Claudio Cassinelli

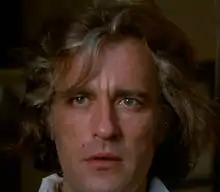
Cassinelli in "Allonsanfàn" (1974)

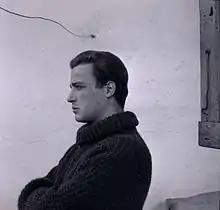
Cassinelli portraying Paolo Monti in 1965 (Fondo Paolo Monti, BEIC)

Born in Bologna to Giuseppina Tafani and Antonio Cassinelli, a well known opera singer, he had two sisters, Paola Cristina and Loretta. Cassinelli began his career in theater, later dedicating himself to film and television work. His film career is divided equally between auteur films (with, among others, Paolo and Vittorio Taviani, Liliana Cavani, Pasquale Festa Campanile, Damiano Damiani) and genre films, especially poliziotteschi and action films.